KAlgebra

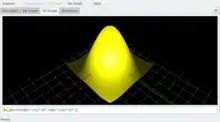
3D graph demonstrating the sombrero function.

In the 2D and 3D graph views, functions can evaluated and plotted. Currently KAlgebra only supports 3D graphs explicitly dependent only on the x and y. Both views support defining the viewpoint. The user can hover their cursor over a line and find the exact X and Y values for 2D graphs, as well as create a live tangent line.